Jungle Mystery

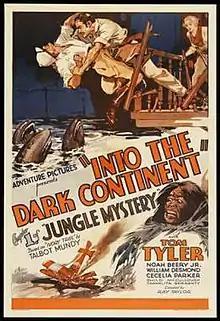
Poster of chapter 1

Jungle Mystery is a 1932 American pre-Code Universal 12-chapter movie serial directed by Ray Taylor. The serial was based on a book called "The Ivory Trail" by Talbot Mundy. A 1935 feature version was also released, edited down to 75 minutes.